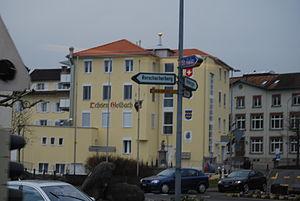
Goldach est une commune suisse du canton de Saint-Gall, située dans la circonscription électorale de Rorschach.